List of state highways in Rio Grande do Sul

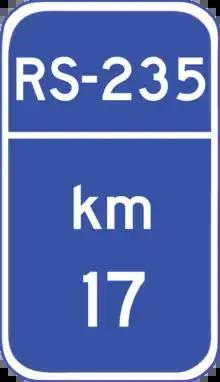
Highway location marker from RS-235, one of the roads that is part of the Rota Romântica (Romantic Road route) in southern Brazil that passes through cities settled by German immigrants.

This is a list of state highways in Rio Grande do Sul, Brazil.